Sydney Roosters

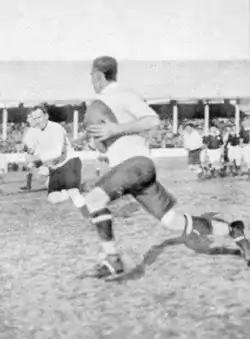
Easts pioneers Dan Frawley (right) and Dally Messenger (left) in action for New South Wales in 1912

The Eastern Suburbs District Rugby League Football Club (ESDRLFC) was formed on 24 January 1908 at a meeting at the Paddington Town Hall in Sydney after it was decided that the district should enter a team in the newly formed New South Wales Rugby Football League. The ESDRLFC was formed, under its articles of association with the NSWRFL, to represent the geographic areas in Sydney covering the Waverley, Randwick, Woollahra, Paddington and Vaucluse local government municipalities, as well as the eastern parts of the Sydney CBD.